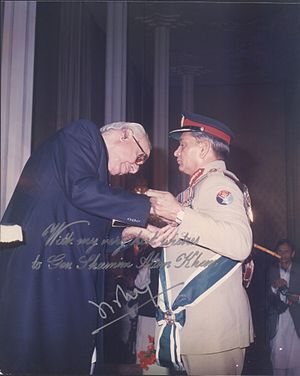
Ghulam Ishaq Khan
Ghulam Ishaq Khan var Pakistans præsident fra august 1988 til juli 1993.